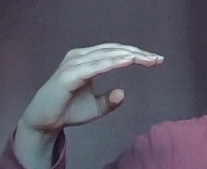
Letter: jeem